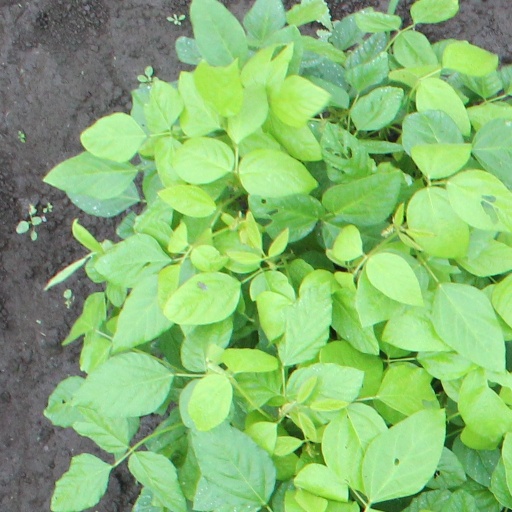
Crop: soybean